Kelly Freas

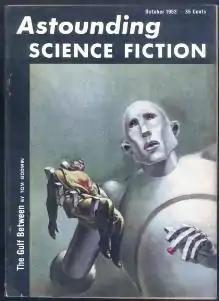
"Astounding Science Fiction" cover, October 1953

Over the next five decades, he created covers for hundreds of books and magazines (and much more interior artwork), notably "Astounding Science Fiction", both before and after its title change to "Analog", from 1953 to 2003. He started at "Mad" magazine in February 1957 and by July 1958 was the magazine's new cover artist; he painted most of its covers until October 1962 (featuring the iconic character, Alfred E. Neuman). He also created cover illustrations for DAW, Signet, Ballantine Books, Avon, all 58 Laser Books (which are now collectors' items), and over 90 covers for Ace books alone. He was editor and artist for the first ten "Starblaze" books. He illustrated the cover of Jean Shepherd, Ian Ballantine, and Theodore Sturgeon's literary hoax, "I, Libertine" (Ballantine Books, 1956). That same year he drew cartoon illustrations for Bernard Shir-Cliff's "The Wild Reader".